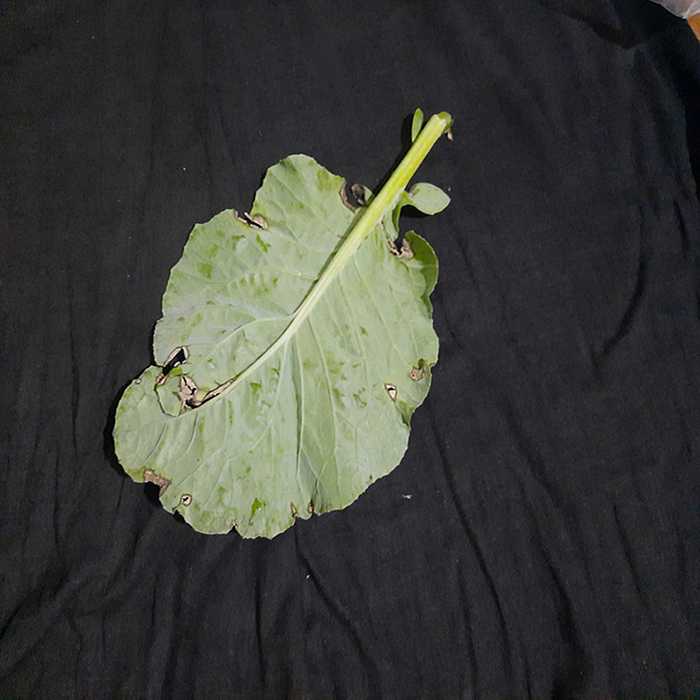
Plant: Cauliflower
Label: Downy mildew